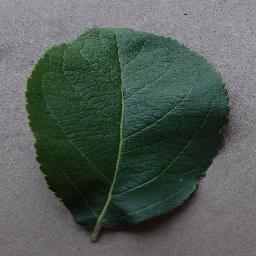
Label: Apple___healthy